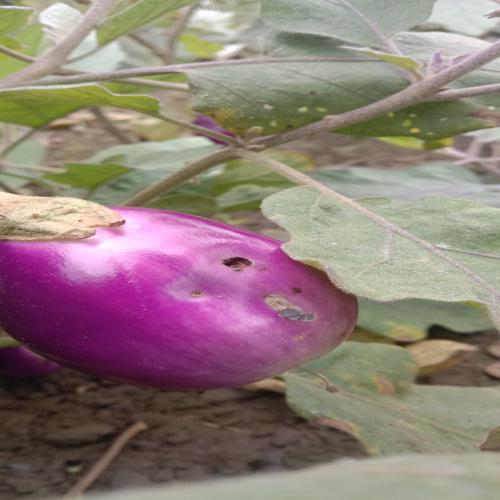
Label: Shoot and Fruit Borer